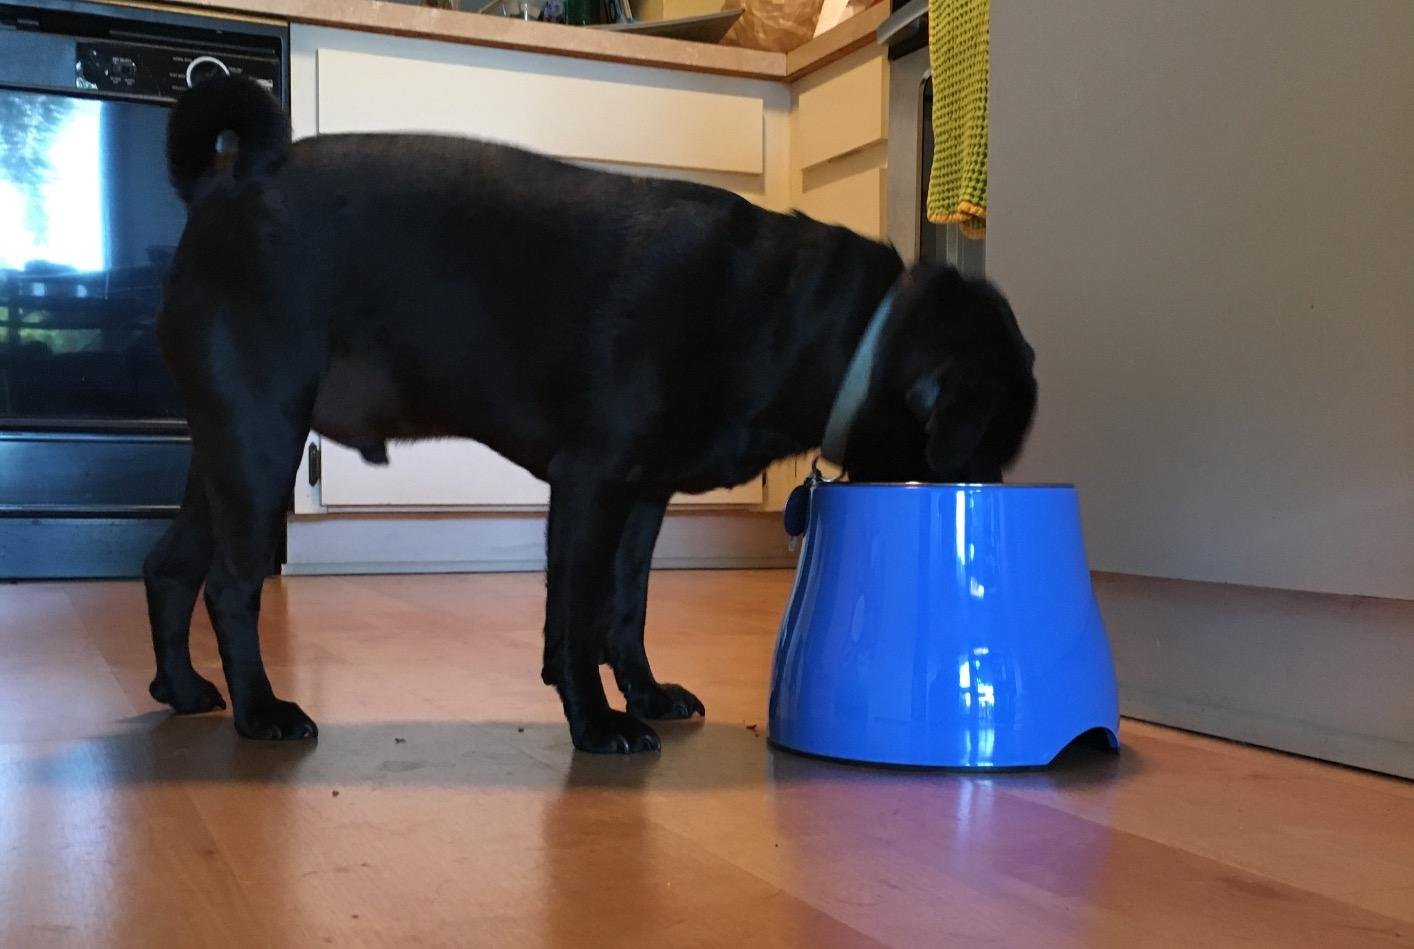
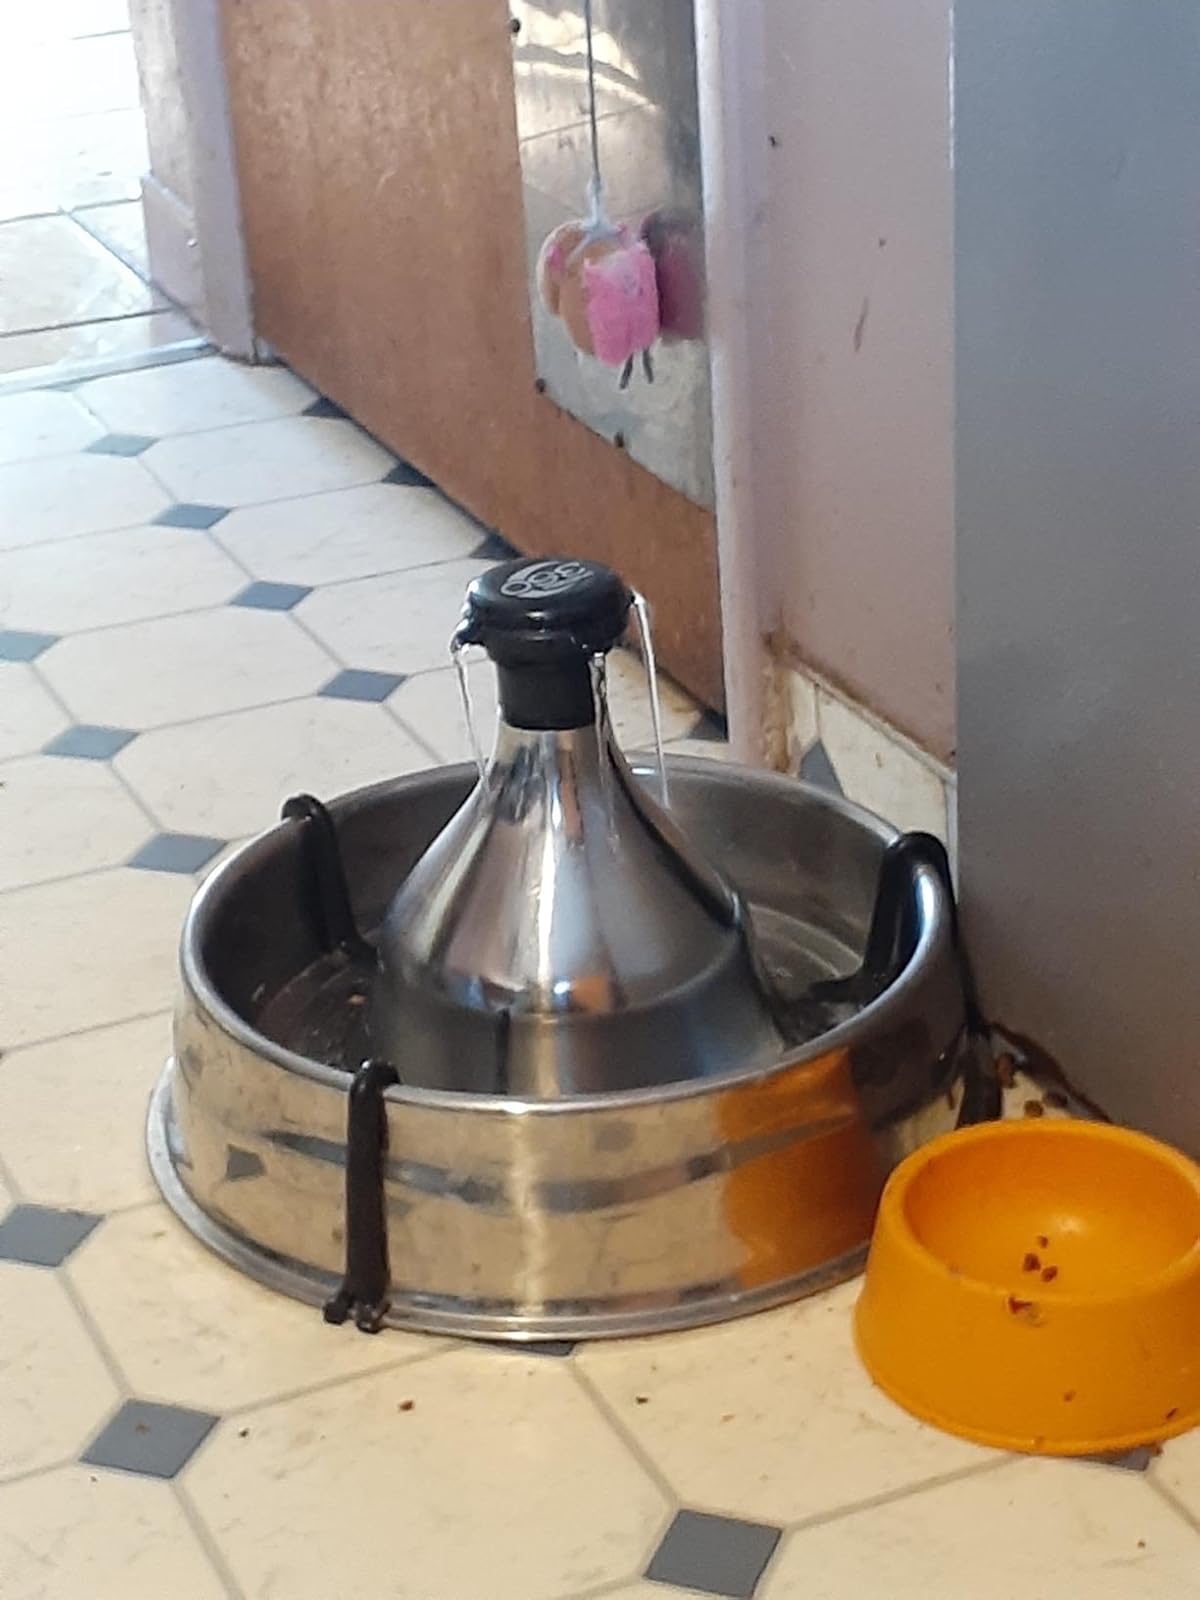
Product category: items_bowl
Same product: no